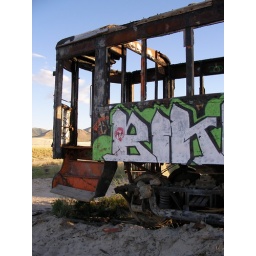
graffiti, burned out train car by temple of the birds and Saltair, Great Salt Lake, UT, July 6, 2010